Zach Bryan

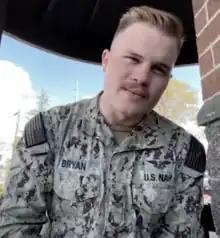
Bryan while in the Navy, 2021

On October 14, 2021, Bryan announced that he was honorably discharged from the U.S. Navy after eight years of service to pursue his career in music just ahead of his nationwide Fall 2021 "Ain't For Tamin' Tour". He said, "If it was my decision, I would never get out of the world's greatest Navy, but here I am and they kindly honorably discharged me to go play some music."